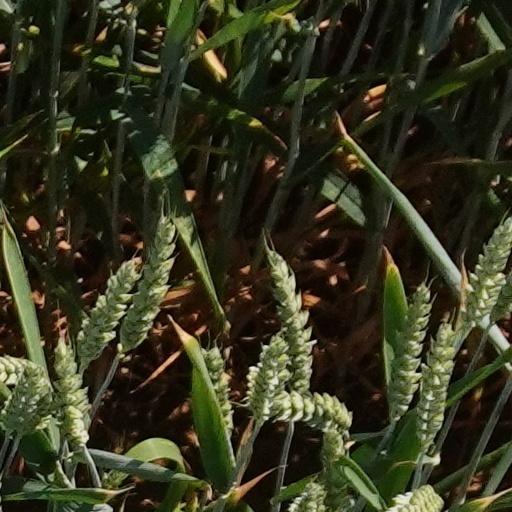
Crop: wheat